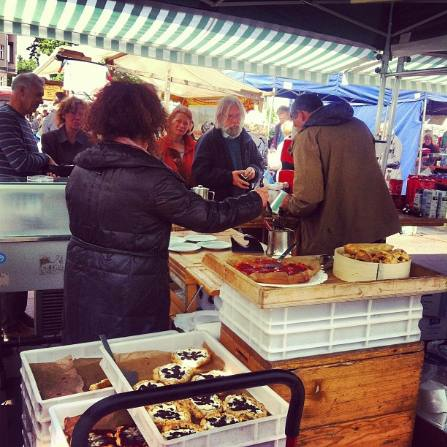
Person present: Yes